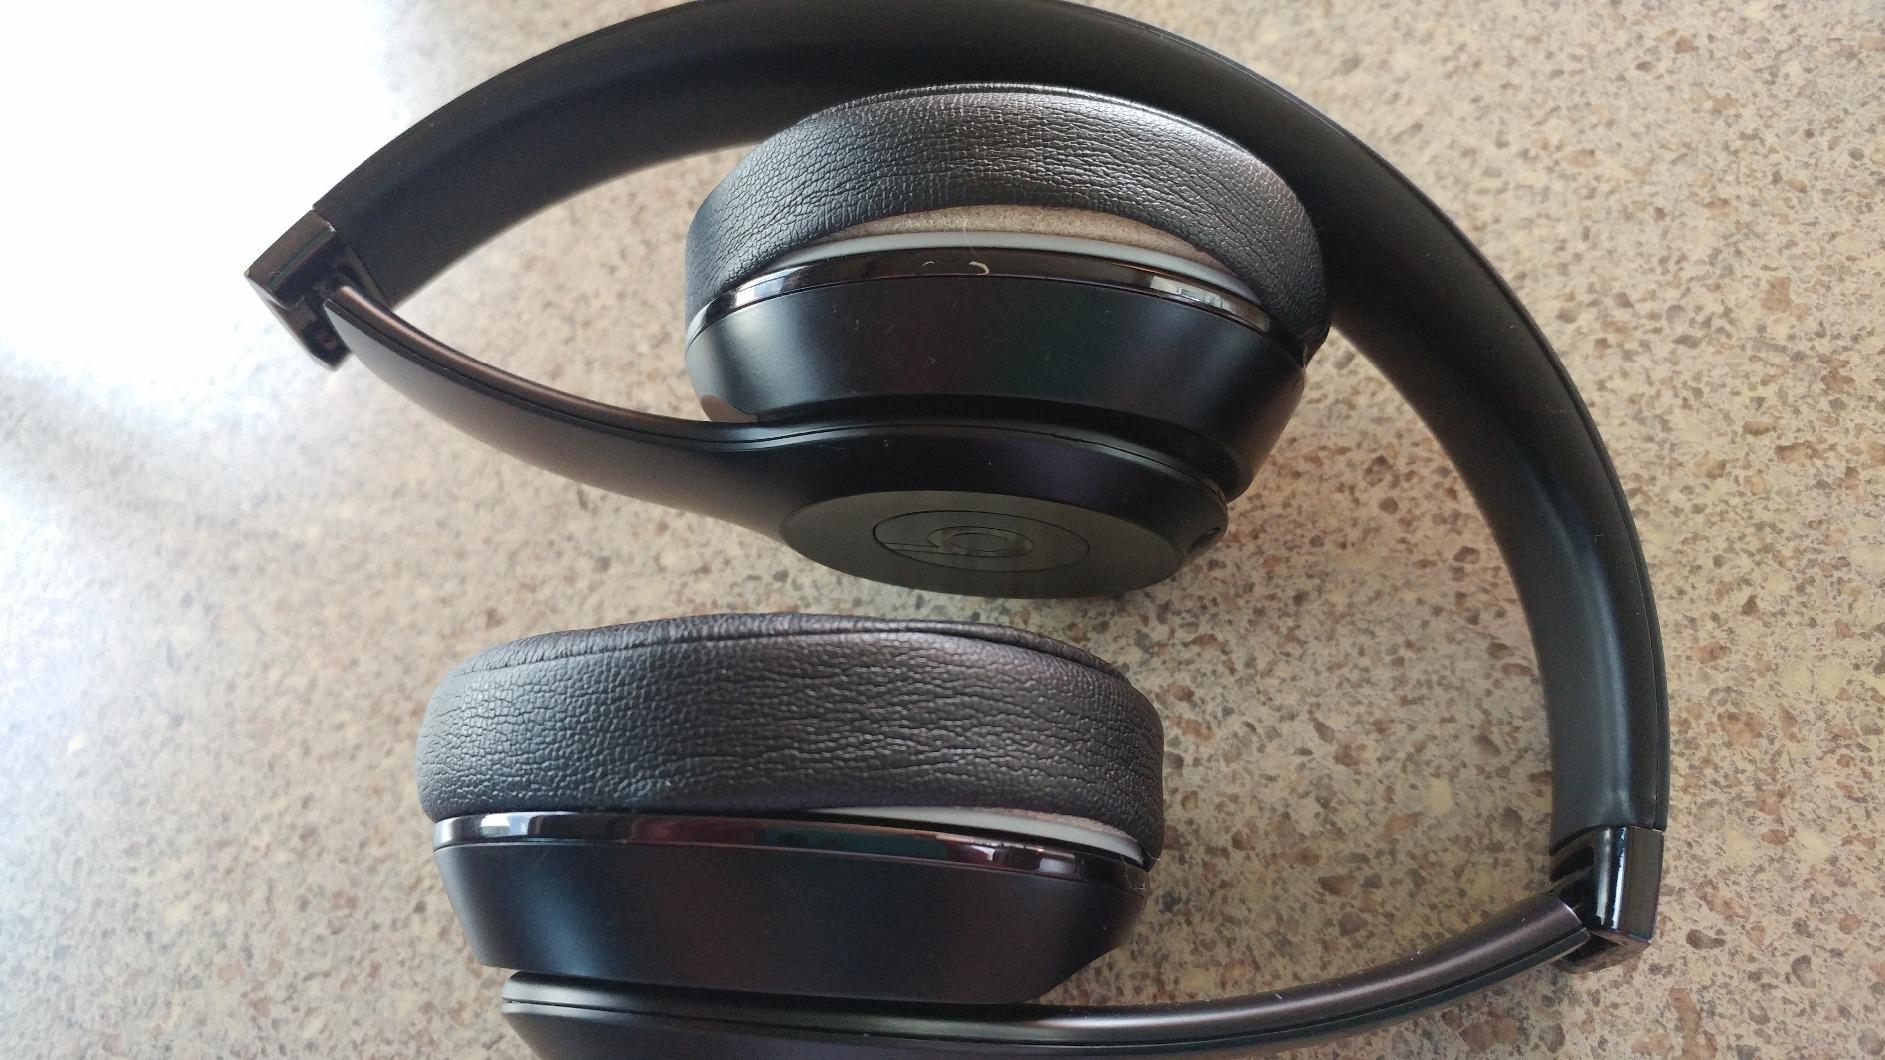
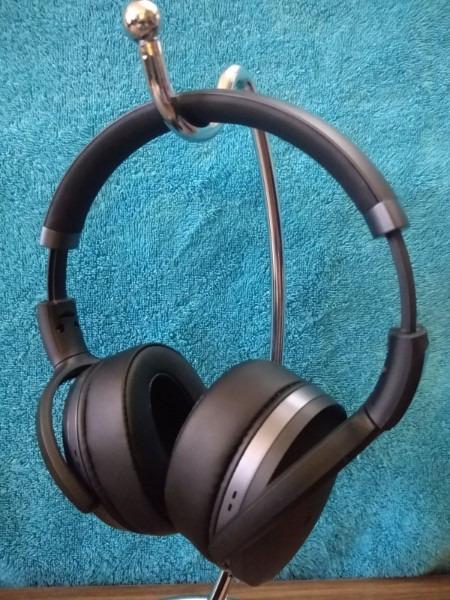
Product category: headphones
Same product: no